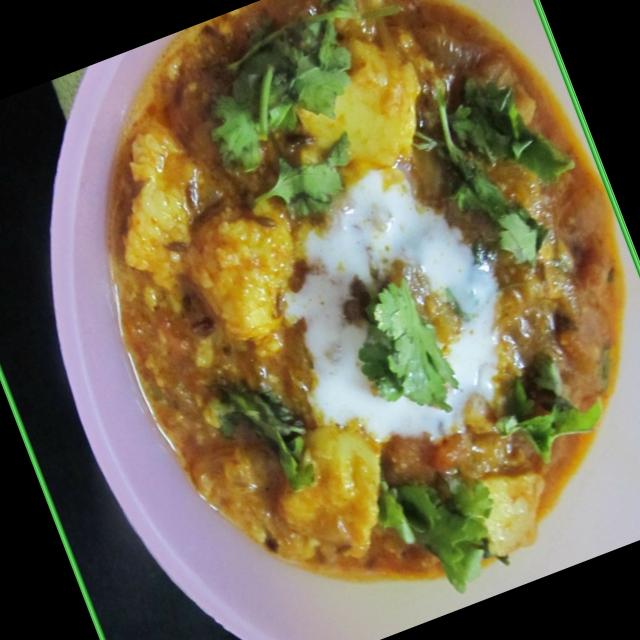
Dish: shahi_paneer